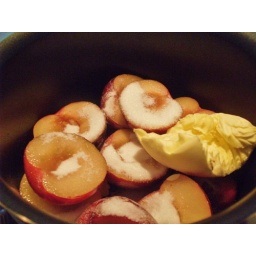
Softening up the fruit with some sugar and marge (no butter in the house sadly!)